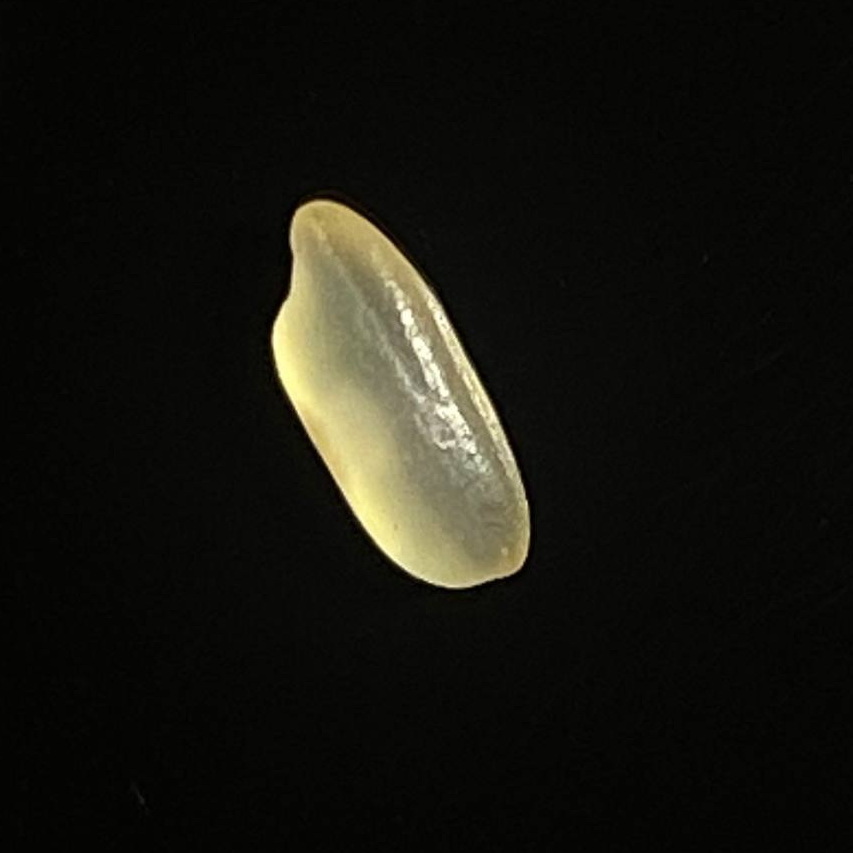
Rice variety: Shorna5